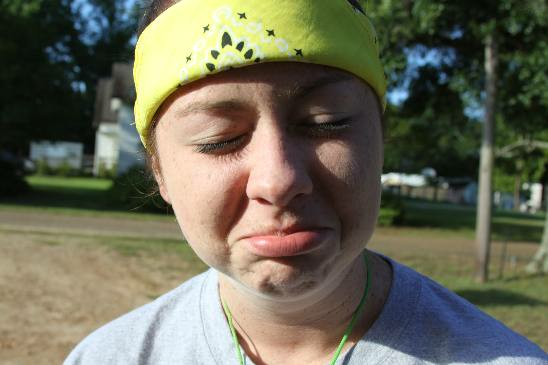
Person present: Yes